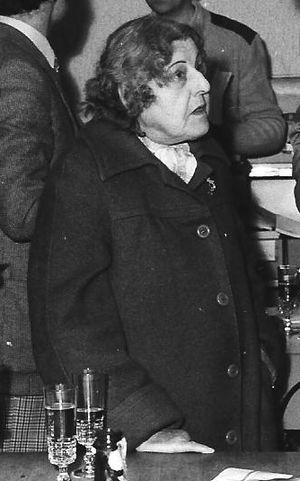
Aimée Lallement, militante associative, féministe et libre penseuse en 1980.
Aimée-Marie Éléonore Lallement, née le 16 août 1898 à Givet, décédée le 11 septembre 1988 à Reims, est une militante associative, socialiste et féministe qui fut une championne du monde dans les épreuves du 110 m et du lancer du javelot.
La liste des Justes de la Marne recense les personnes ayant reçu le titre de Juste parmi les nations par le Comité pour Yad Vashem, situé à Jérusalem.